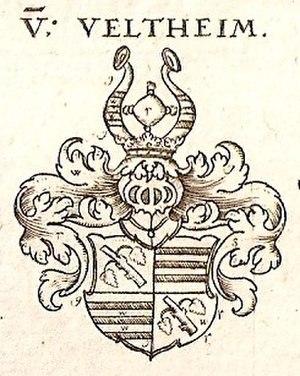
Burchard de Veltheim, né vers 1028 et mort le 7 avril 1088 à l'abbaye d'Ilsenburg, était un ecclésiastique saxon et un homme d'État sous le règne de l'empereur Henri IV. Il fut évêque d'Halberstadt de 1059 jusqu'à sa mort.